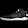
Label: Sneaker